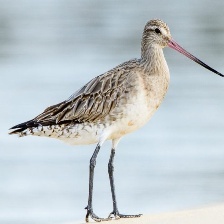
Species: BAR-TAILED GODWIT
Scientific name: LIMOSA LAPPONICA